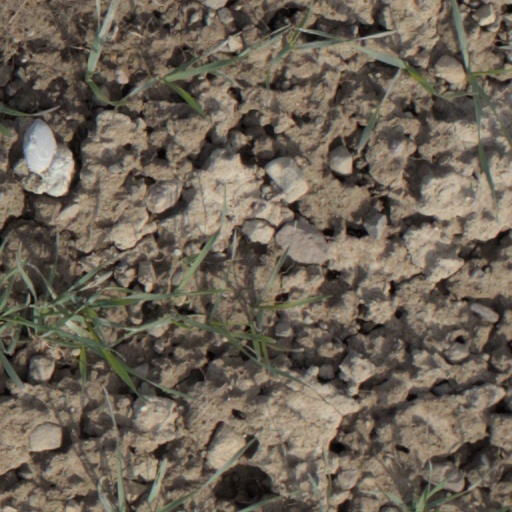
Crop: wheat